Bruce Wayne (DC Extended Universe)

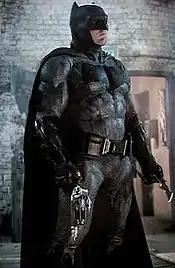
The primary Batsuit, worn by Ben Affleck in "".

Like previous iterations of Batman, the DCEU Batman utilizes a different voice than the unmasked Bruce Wayne, but instead of manually altering his voice, he relies on a voice modulator to digitally alter it. Affleck notes that a world-famous billionaire such as Bruce Wayne would likely have his voice recognized. Zack Snyder also decided to give Batman a cloth-based Batsuit with exception to his powered exoskeleton in "Batman v Superman", commenting "I had a really strong idea about what I wanted to do – I really wanted to do sort of a fabric-based Batman; not what's become the more normal, armored Batman. That's how we evolved it." A bright mind, Bruce continues to adjust his suit for certain needs, but will even look elsewhere for inspiration, as the heat-dissipating gauntlets that he and his butler Alfred Pennyworth create in "Zack Snyder's Justice League" are implicitly inspired by Diana Prince / Wonder Woman's metal bracelets.